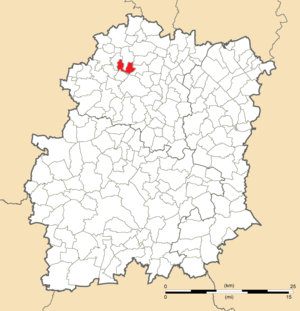
Carte de position des Ulis en Essonne
Les Ulis est une commune française située à vingt-quatre kilomètres au sud-ouest de Paris dans le département de l’Essonne en région Île-de-France. Elle est le chef-lieu du canton des Ulis et le siège du doyenné de l’Yvette-Gif-Orsay.